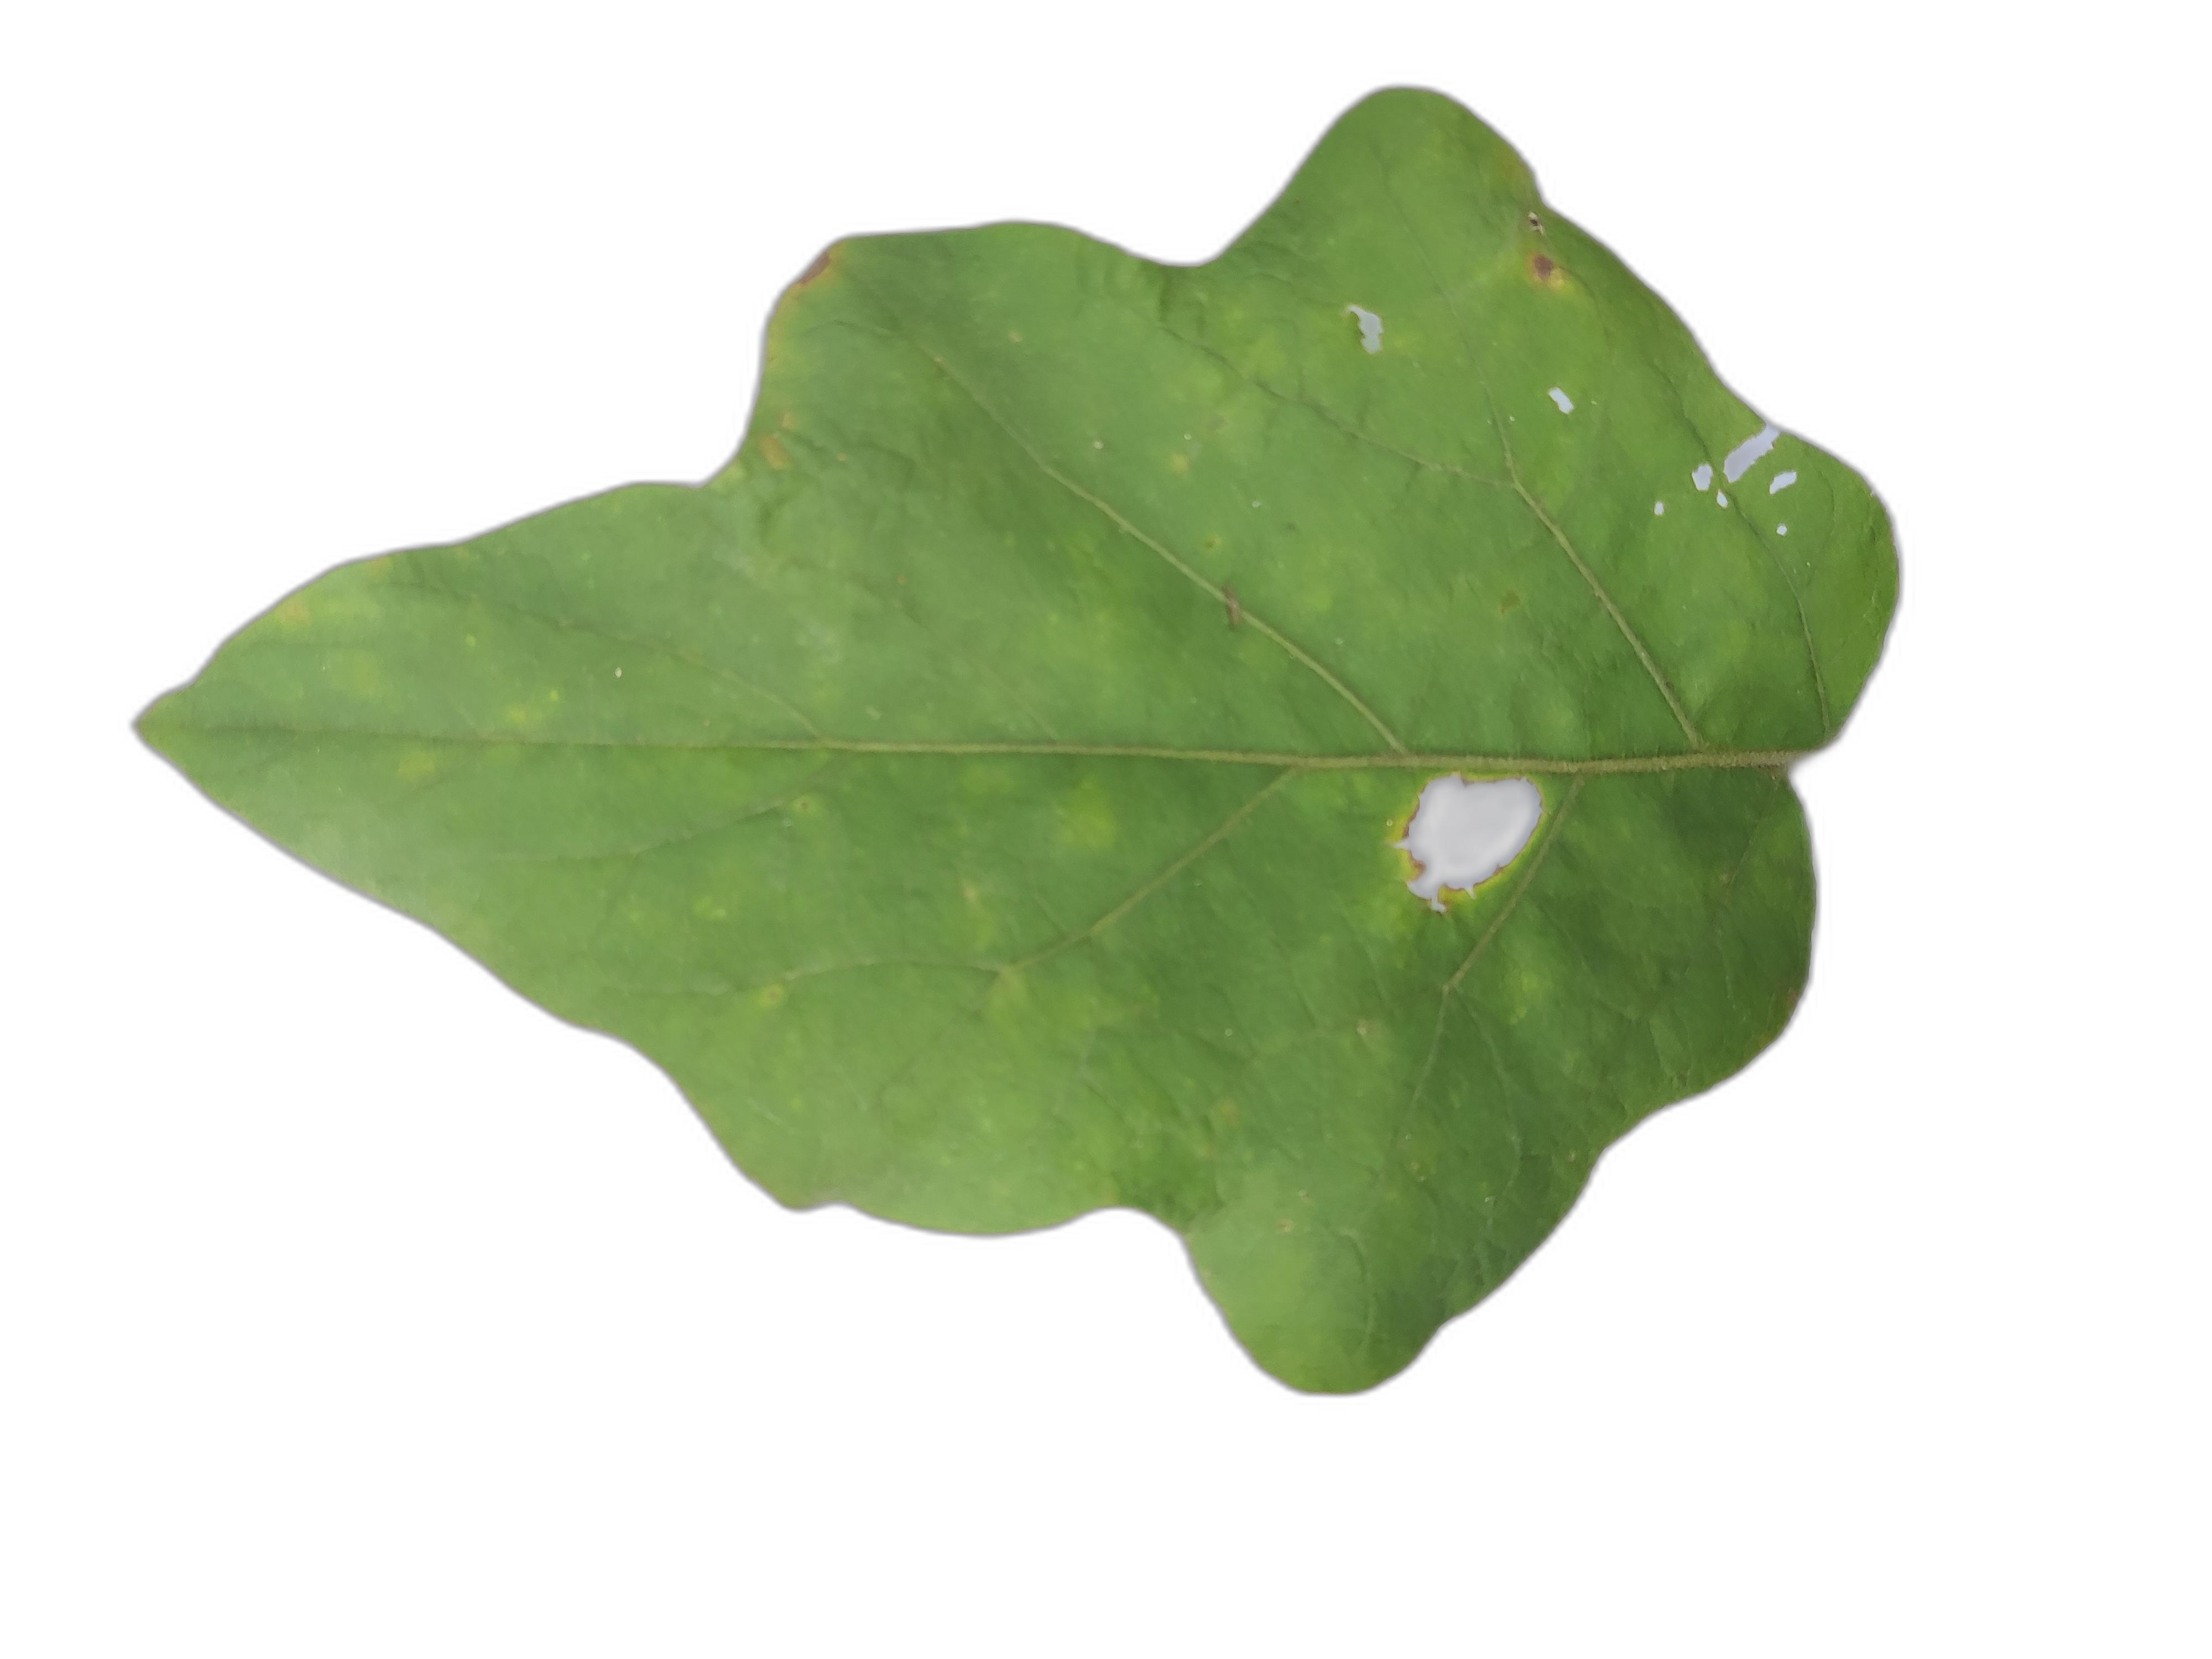
Label: Insect Pest Disease